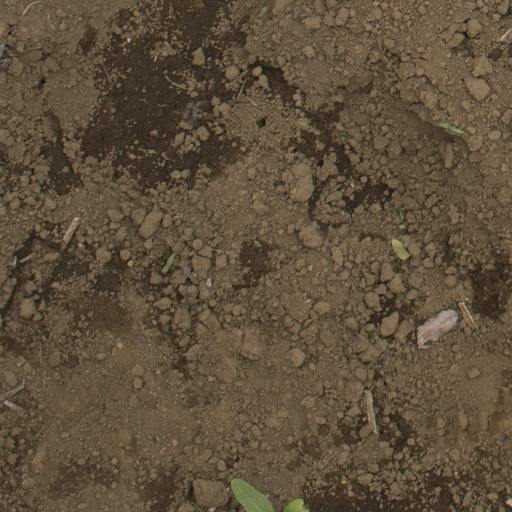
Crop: Jerusalem artichoke